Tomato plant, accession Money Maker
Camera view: vertical (180 deg); turntable rotation: 240 degrees
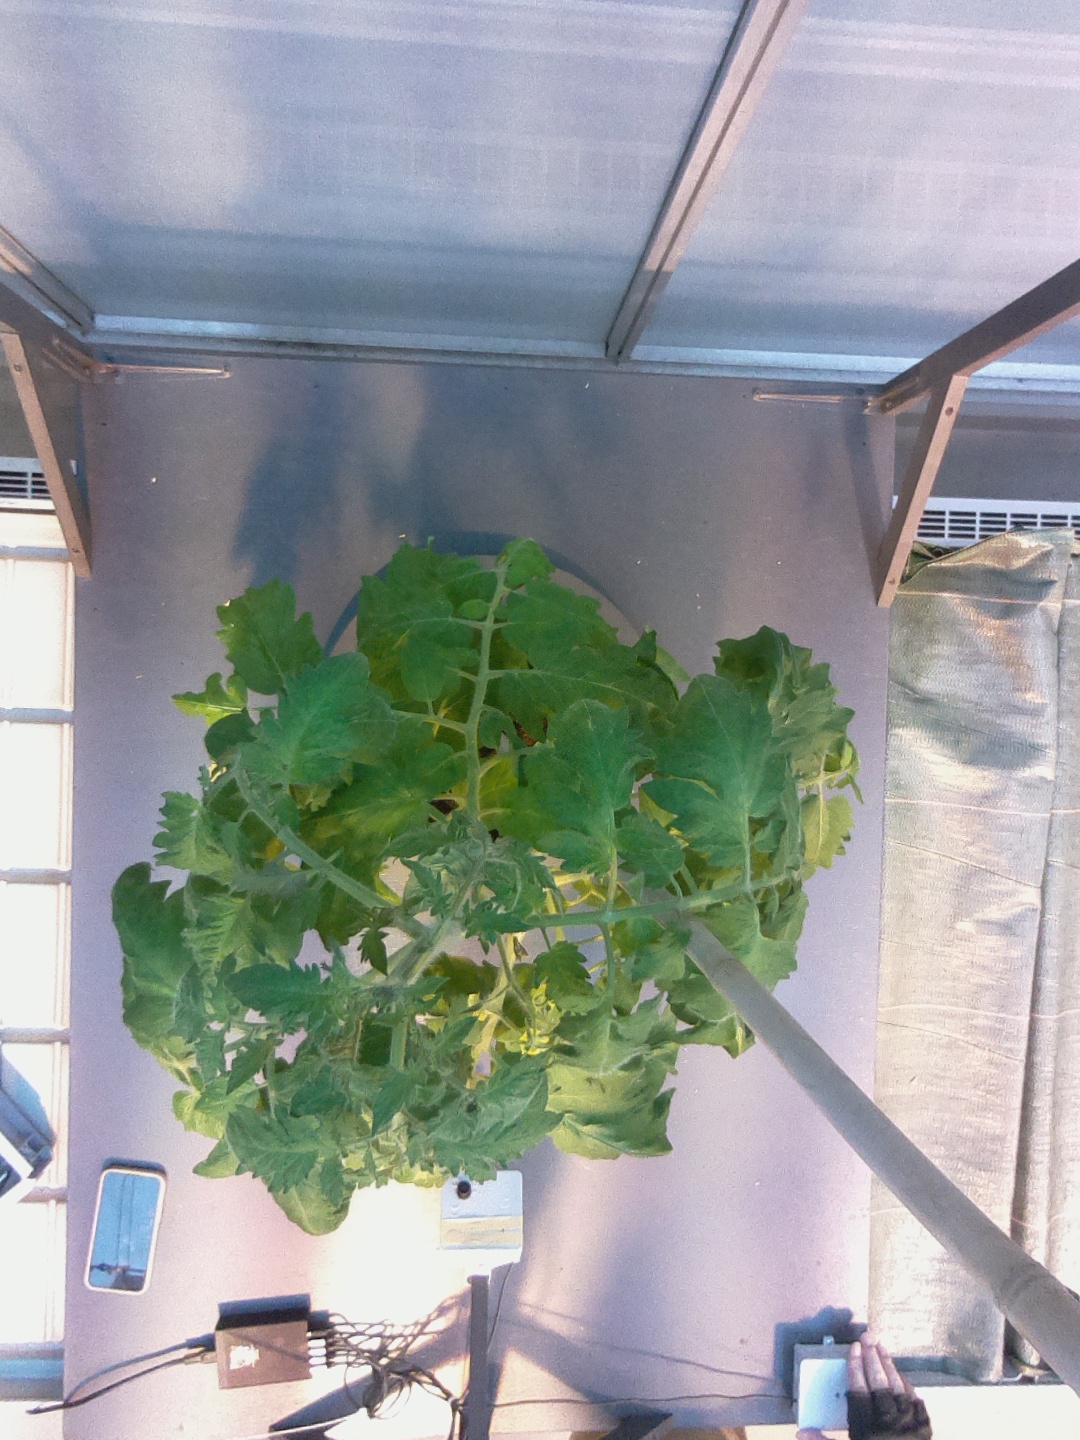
BBCH growth stage 65: Full flowering, 50%-60% of flowers open, first petals falling